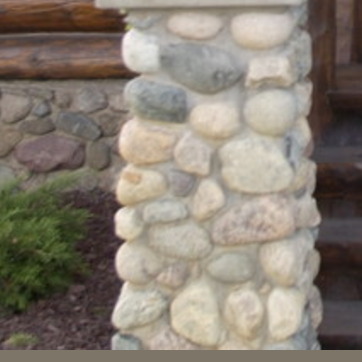
Material: stone